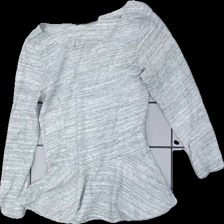
View: front
Type: Top
Category: Ladies
Brand: Bikbok
Colors: Grey
Material: 100% cotton
Cut: Regular
Size: M
Holes: Major
Price range: <50
Recommended usage: Export